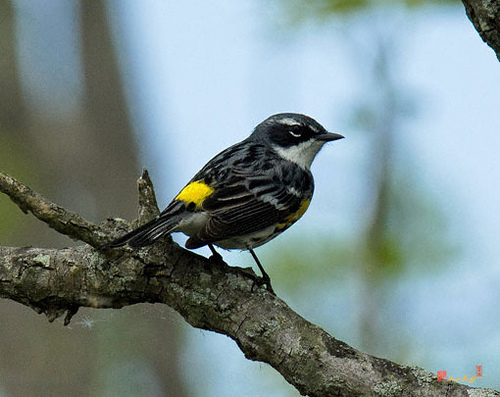
grey bird with black stripes and a big yellow mark by the tail and feathers, it also has a black circle of feathers around its eye.
this petite bird has a masked face, a yellow spot on it's back and black beak.
a small bird with a white and black head and nape, with black and yellow covering the rest of its body.
this is a small, black bird with yellow on the wingbars and white on the throat.
a small bird with a bill that curves downwards, and a black cheek patch
this dark gray bird has black stripes throughout its body and a yellow rump.
this bird is white, black, and yellow in color, with a sharp beak.
this particular bird has a belly that is black with white spotsthe grey and black motled bird has a bright yellow band where its back meets it's tail and black ovals around its eyes.
this bird has wings that are black and has a yellow patch on them
Species: Myrtle Warbler